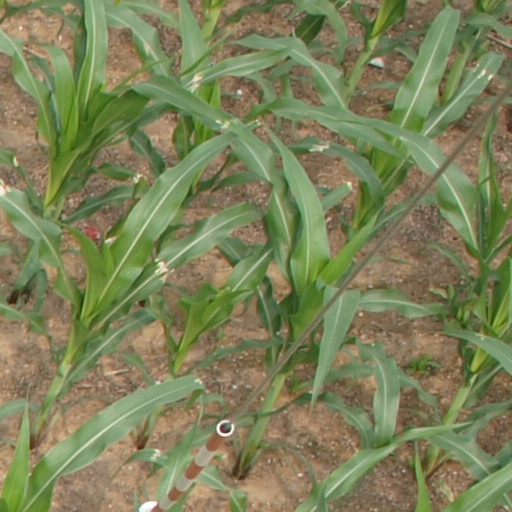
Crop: maize; corn